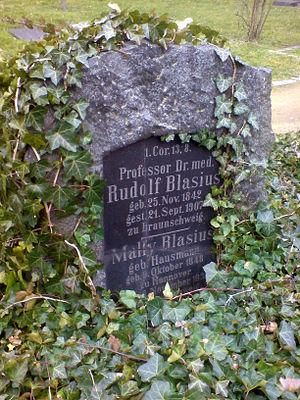
Rudolf Heinrich Paul Blasius est un ornithologue allemand, né le 25 novembre 1842 à Brunswick et mort le 21 septembre 1907.